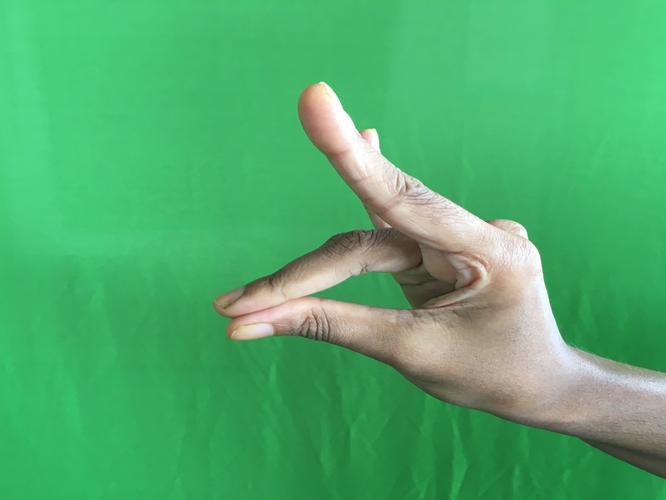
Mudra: Simhamukham
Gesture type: single_hand